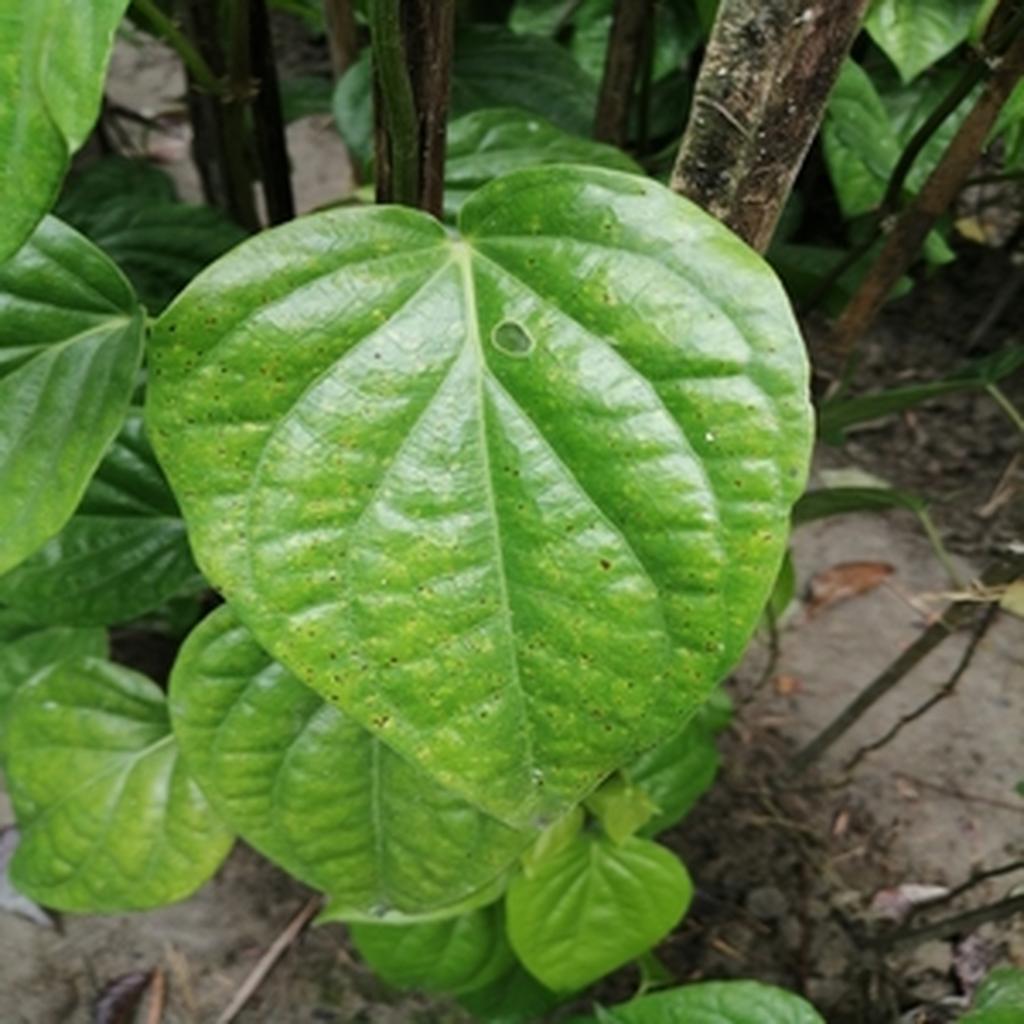
Label: Leaf_Spot